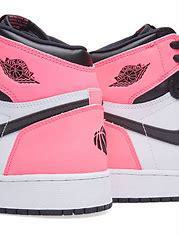
Brand: Jordan
Model: 1 Retro